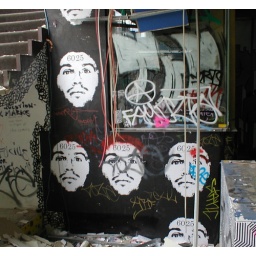
Salvation was held in yhe old abandoned Northbridge Markerts building James street Perth West Australia